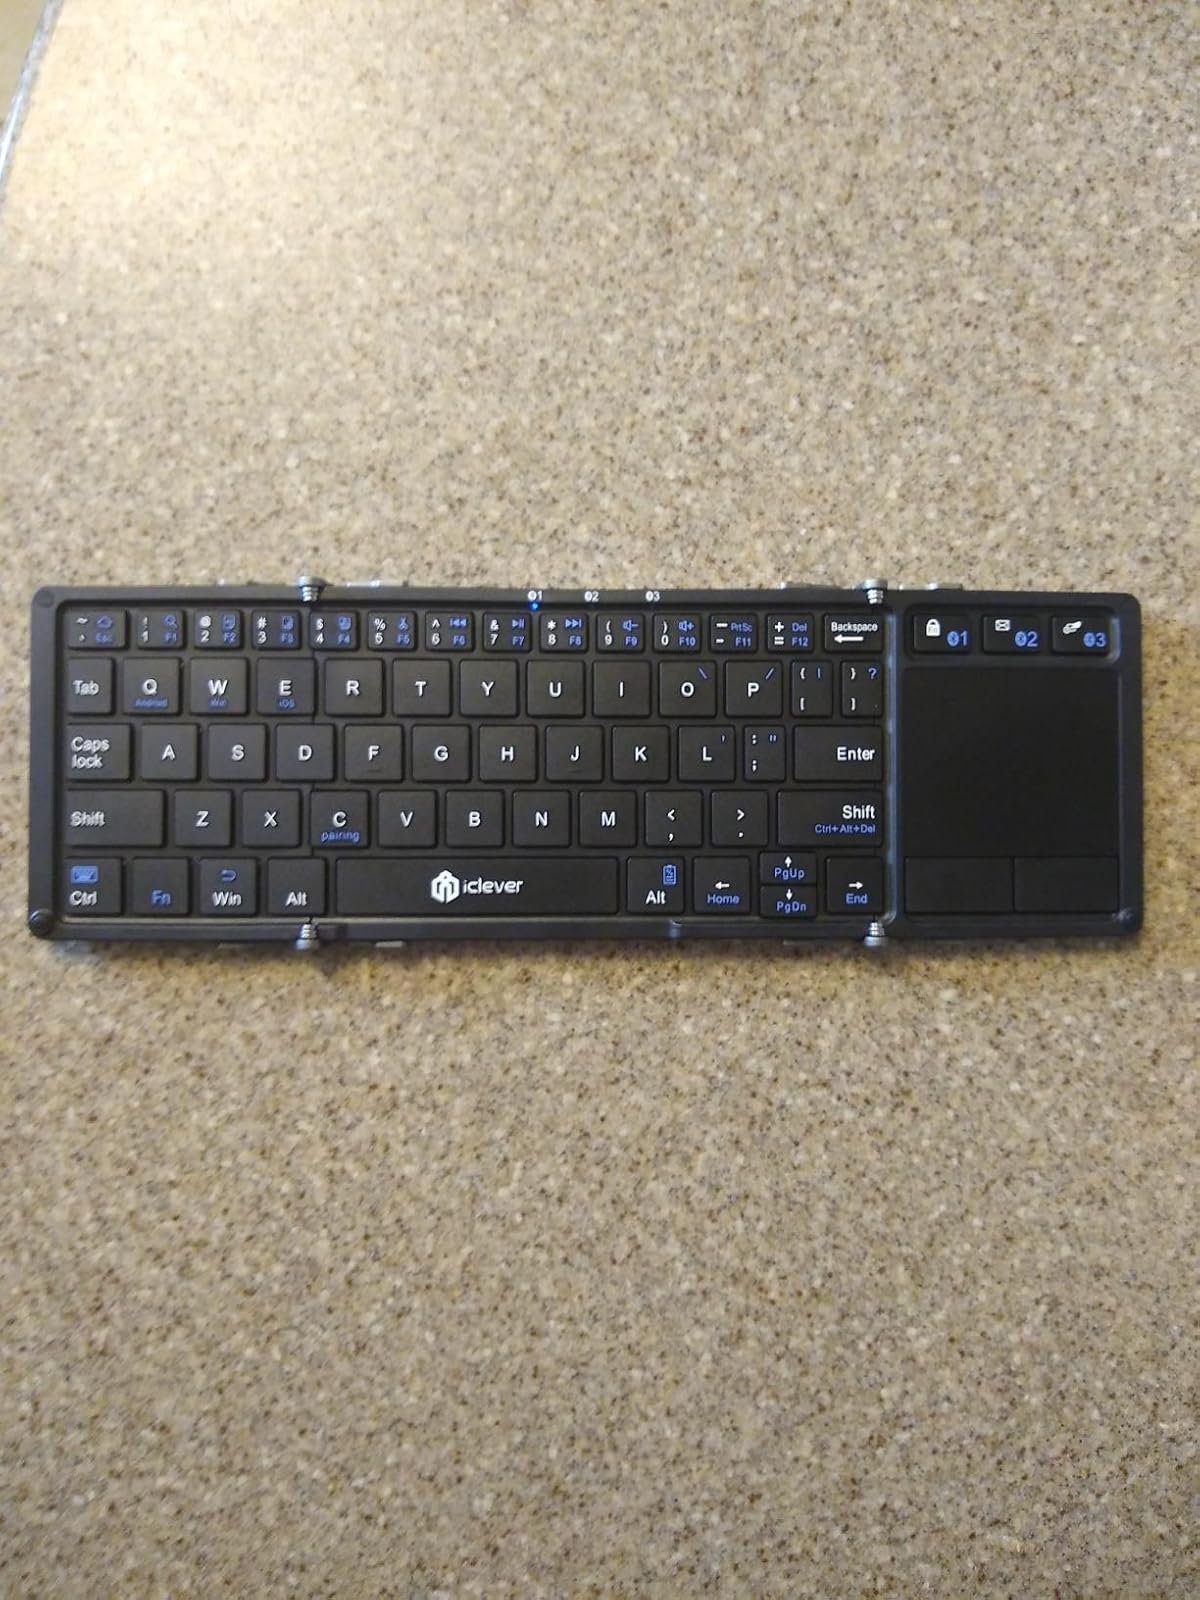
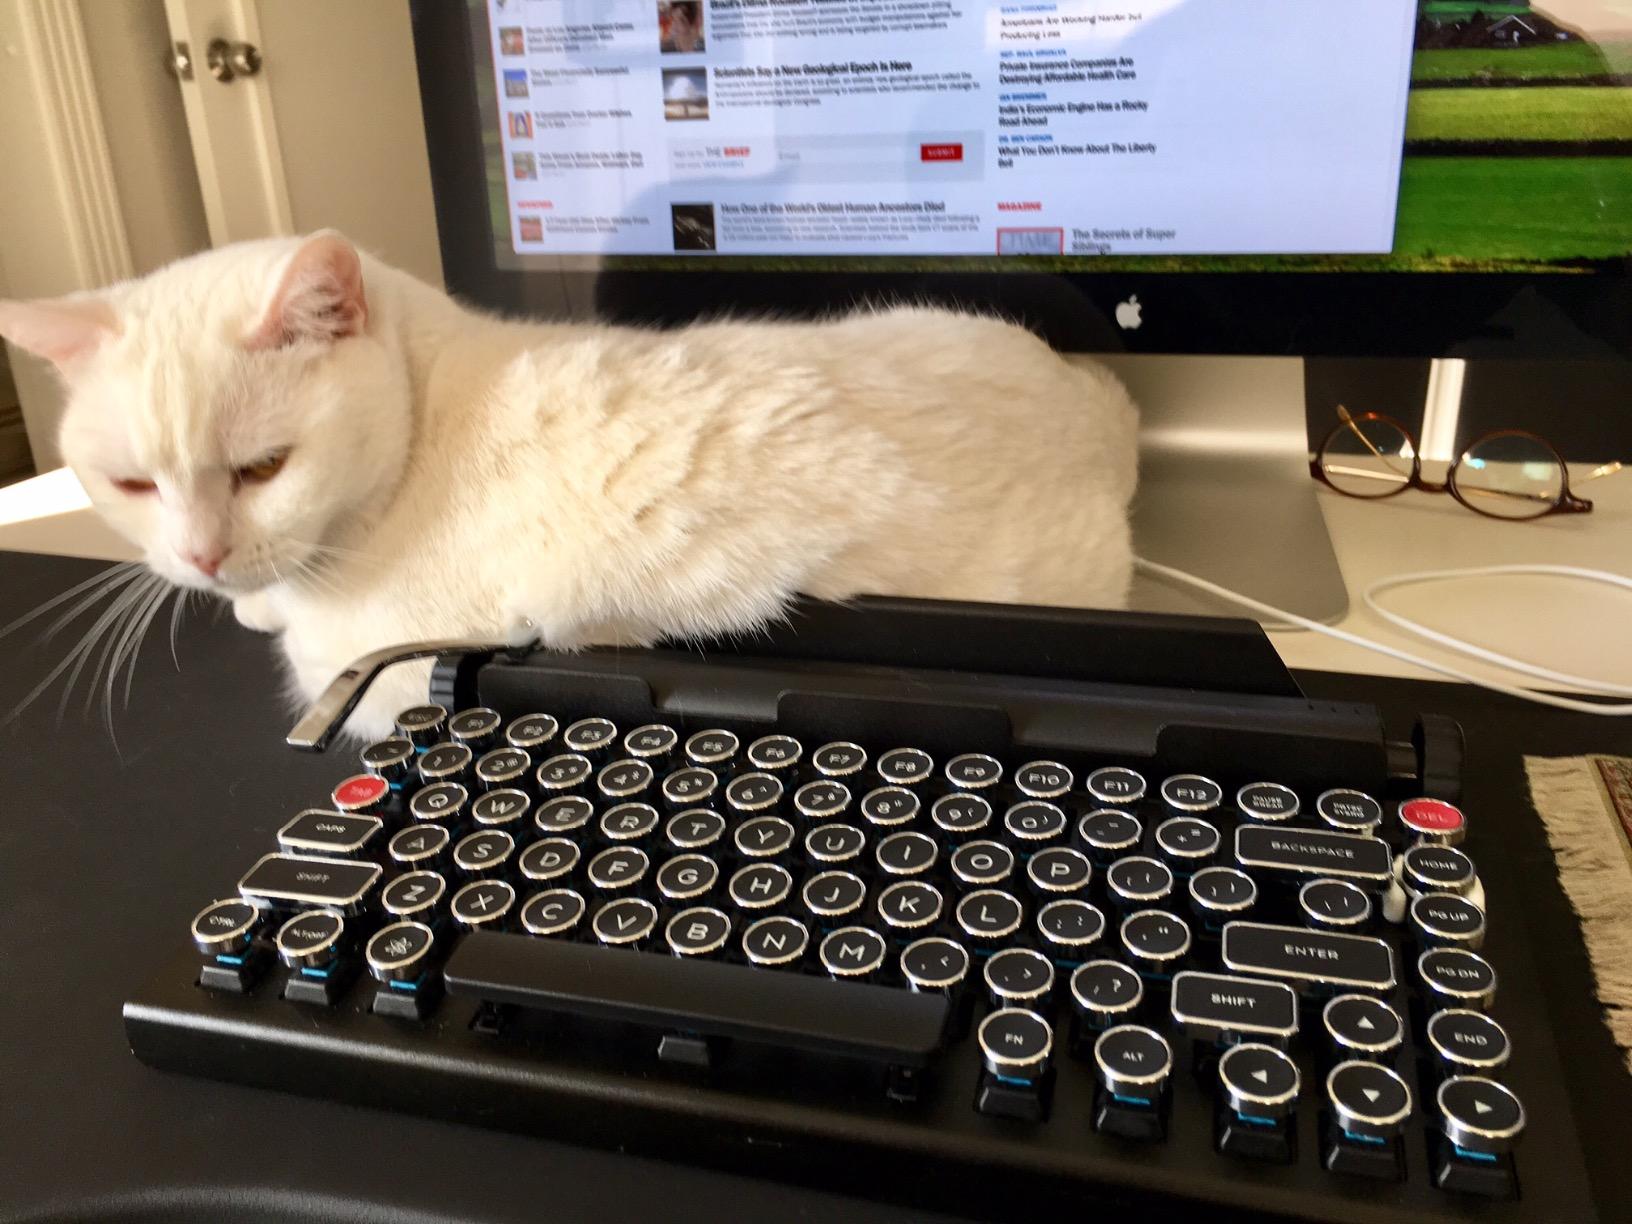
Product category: keyboard
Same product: no